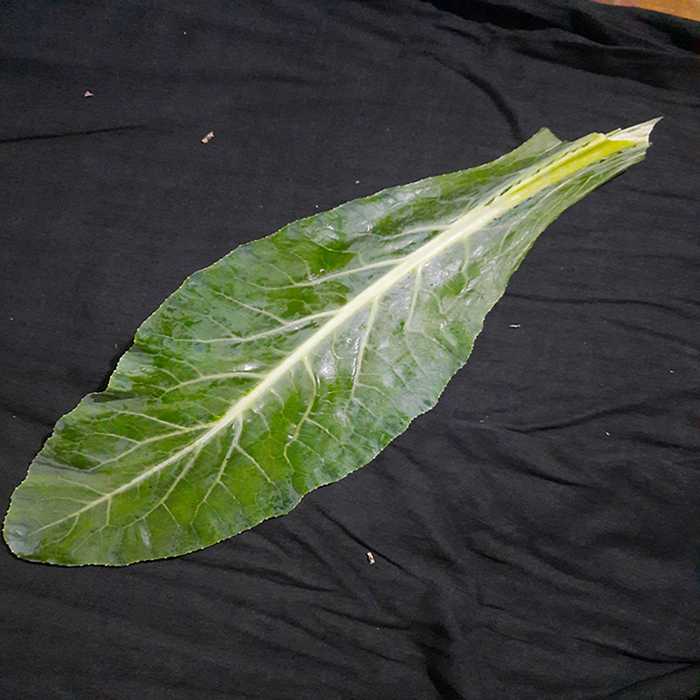
Plant: Cauliflower
Label: Fresh leaf